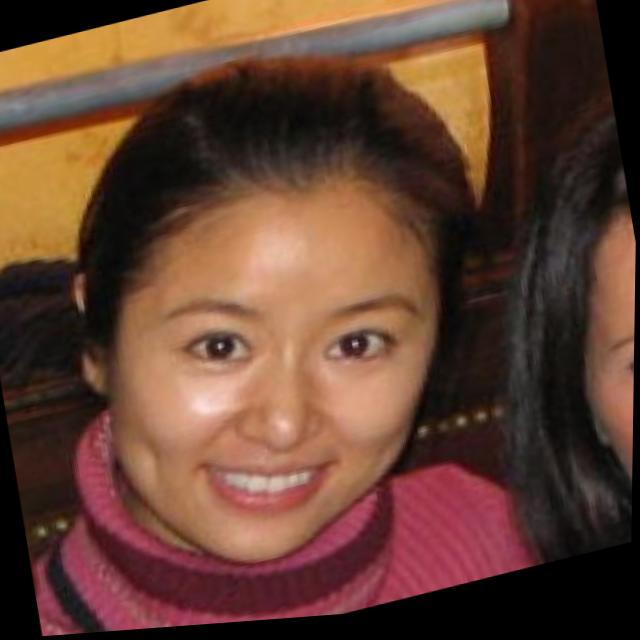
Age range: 21-44